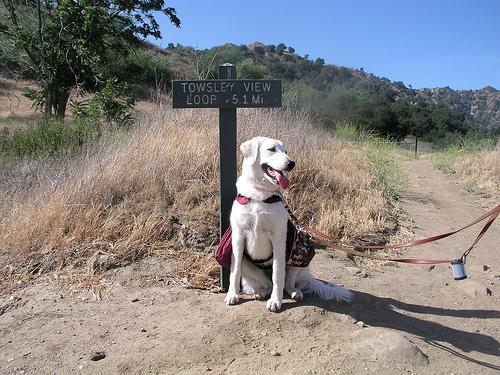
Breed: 223-n000067-kuvasz